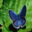
Label: butterfly